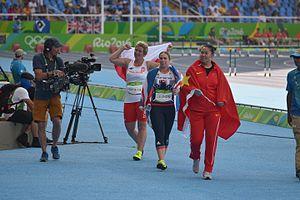
Défilé des gagnantes du concours du marteau aux JO de Rio 2016